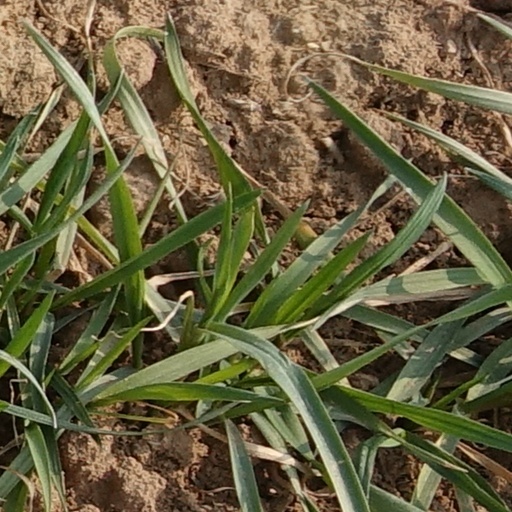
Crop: wheat